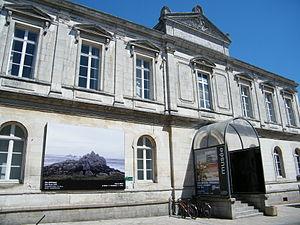
Musée de La Roche-sur-Yon
Le musée municipal de La Roche-sur-Yon est un musée d'art situé dans la commune de La Roche-sur-Yon dans la Vendée. Il est labellisé musée de France. Depuis sa réouverture en 2003, il ne présente ses collections que par roulement lors d'expositions temporaires thématiques. Le musée est soutenu par les amis du Musée Yonnais Municipal.
La Roche-sur-Yon est une commune du Centre-Ouest de la France, préfecture du département de la Vendée, dans la région des Pays de la Loire.